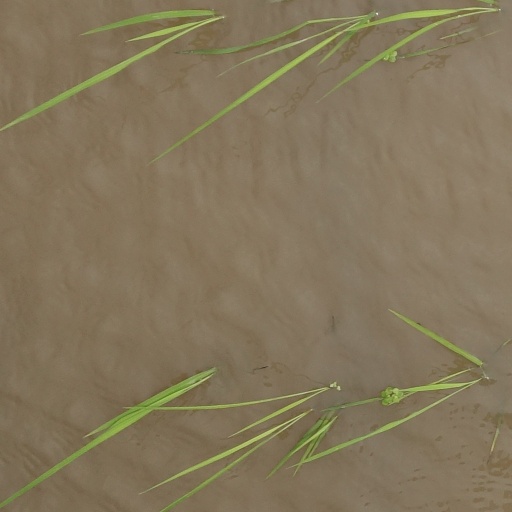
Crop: rice